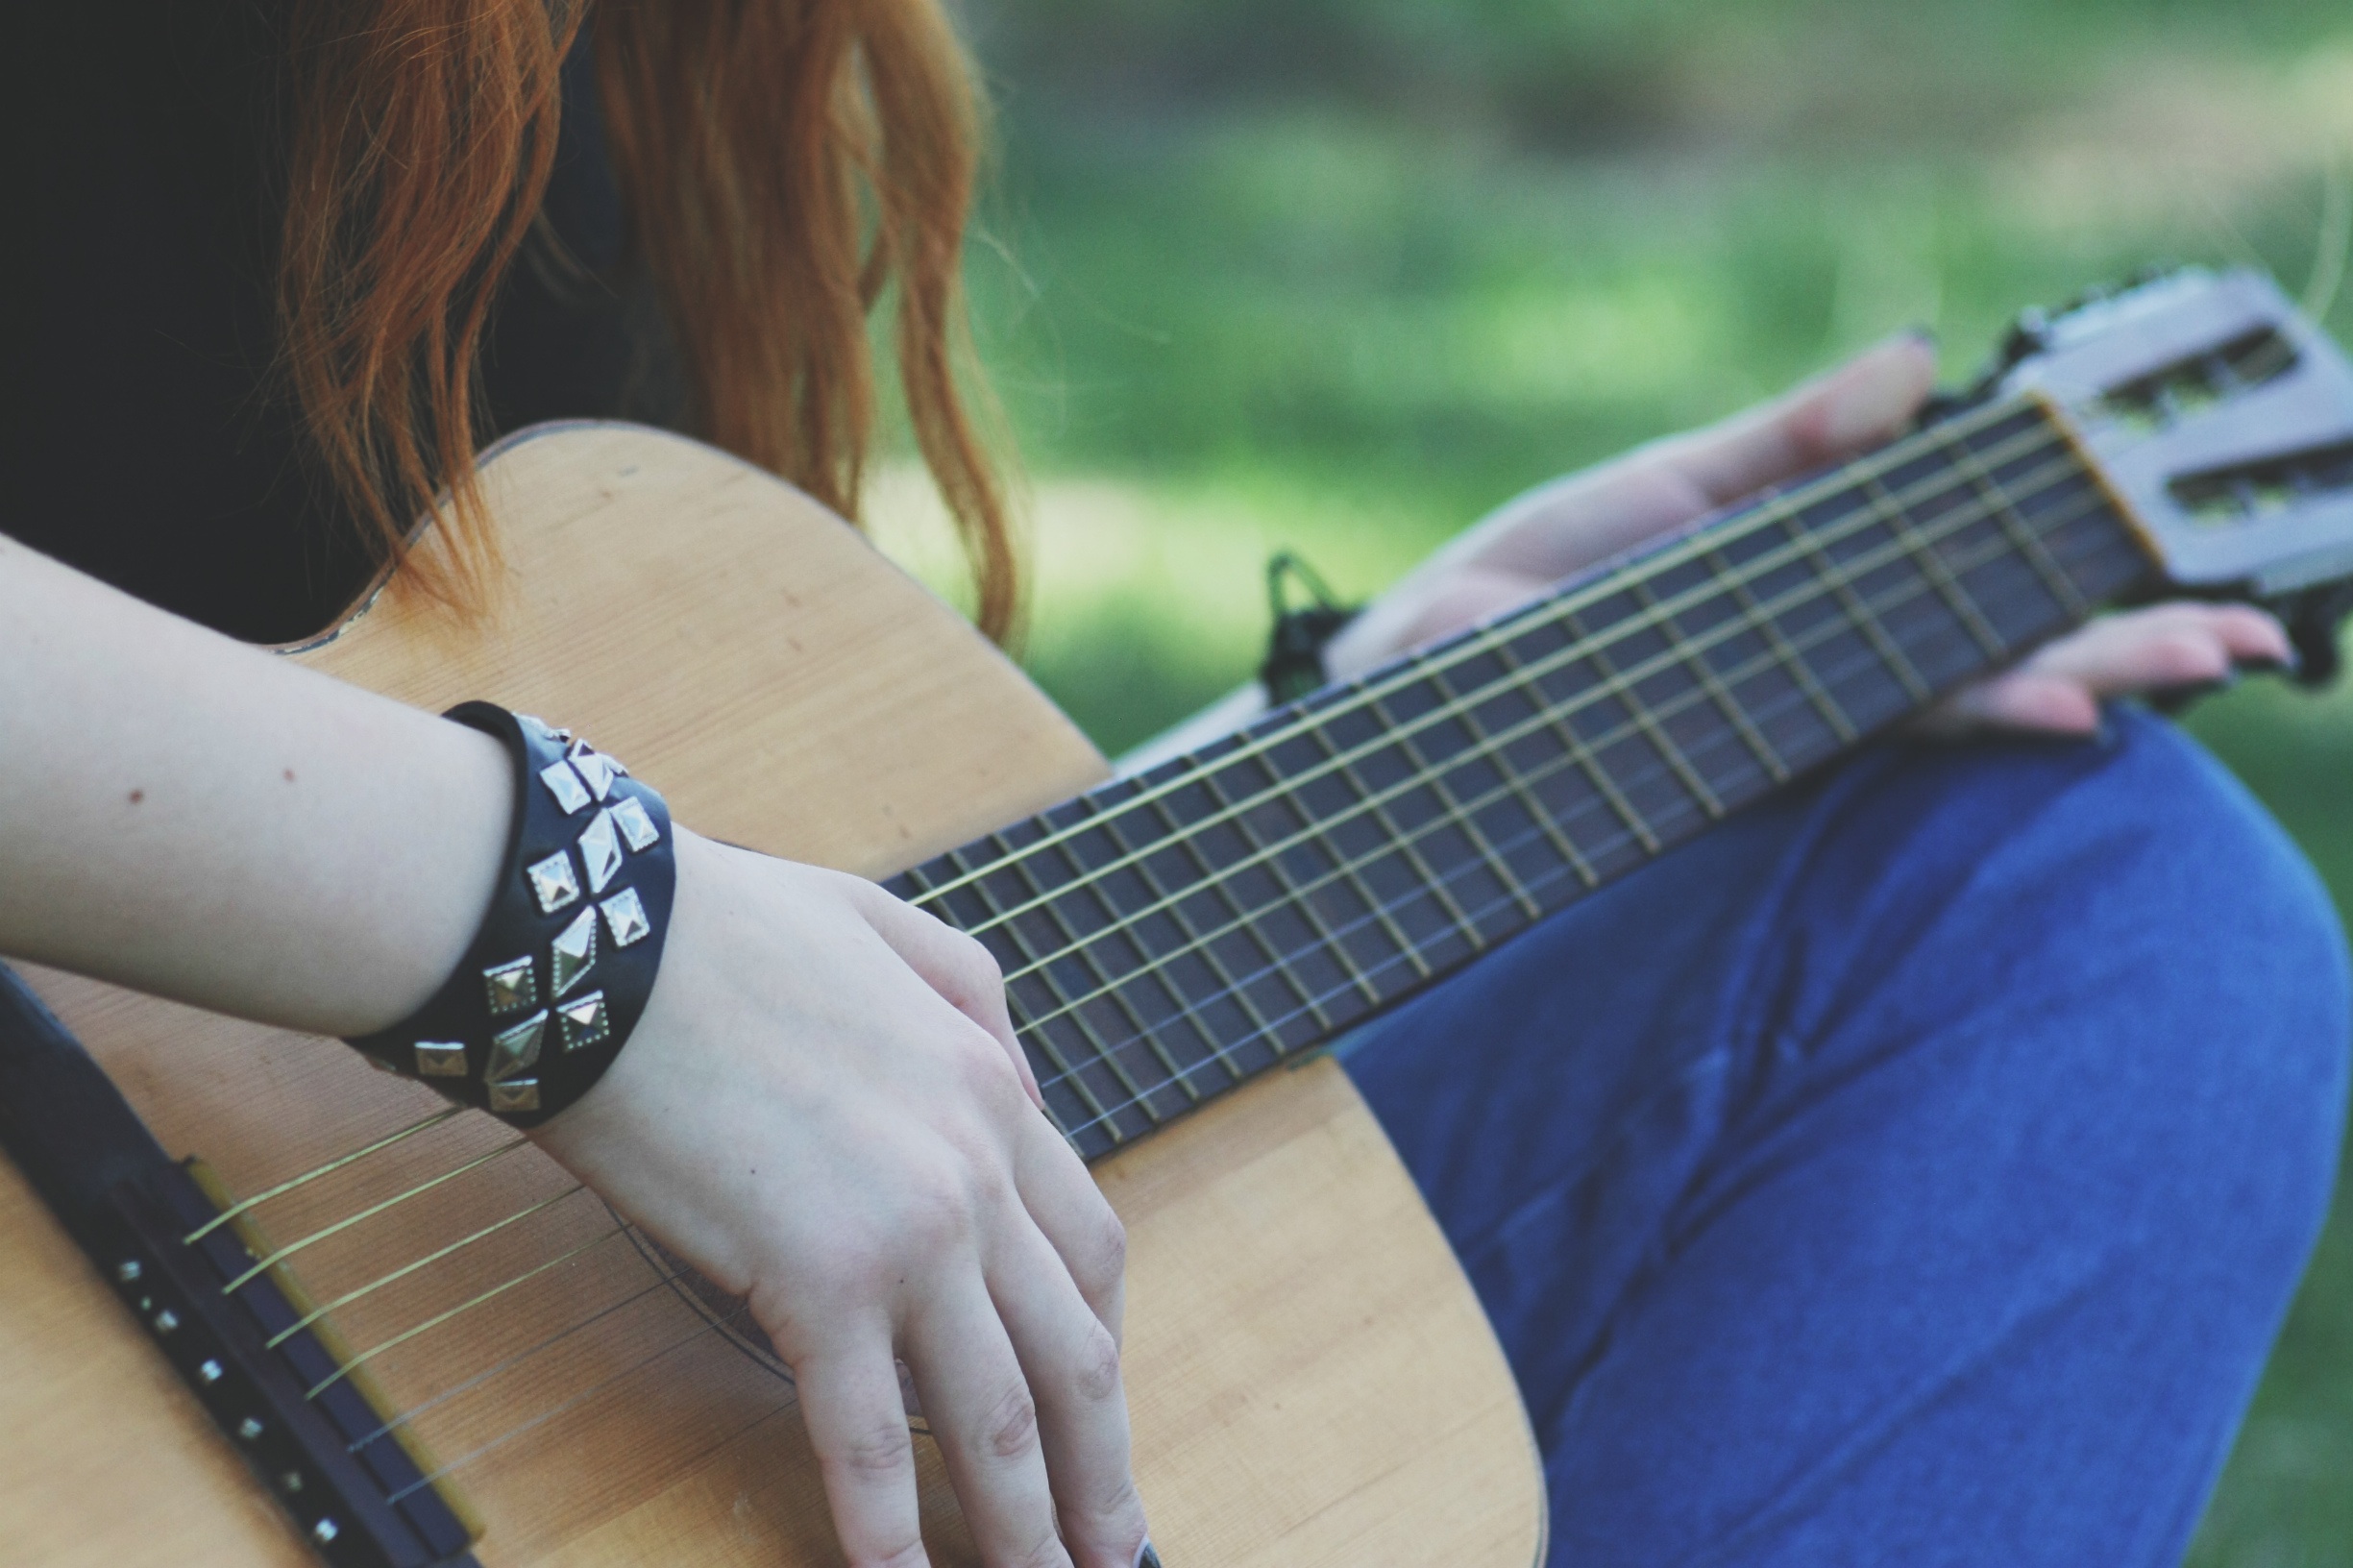
hand, guitar, acoustic guitar, blue, musical instrument, guitarist, bass guitar, string instrument, plucked string instruments